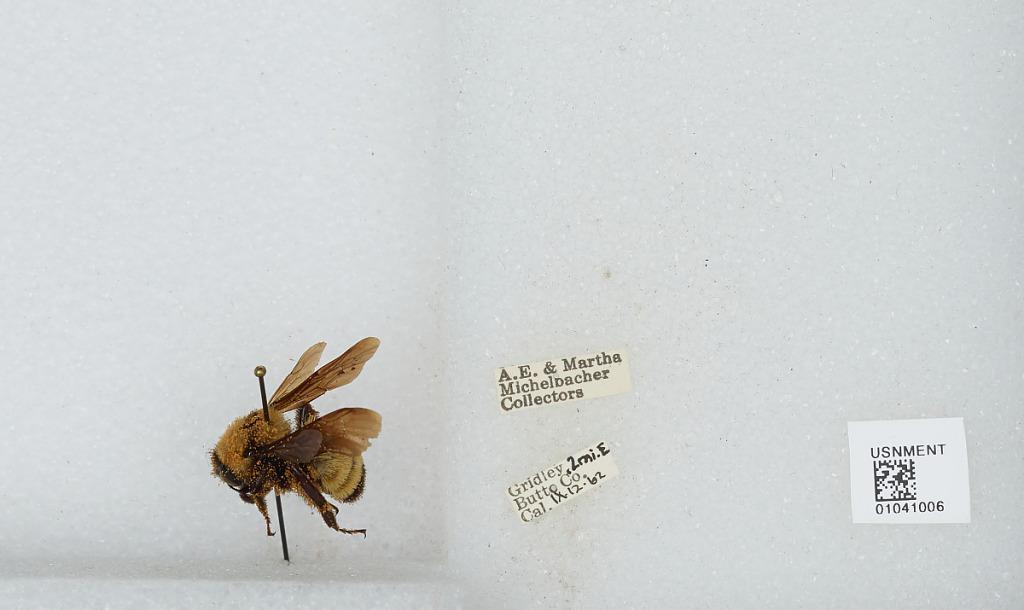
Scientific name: Bombus sp.
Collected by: A. Michelbacher & M. Michelbacher
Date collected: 1962-9-12
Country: United States
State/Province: California
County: Butte
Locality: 2 miles East of Gridley
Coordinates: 39.3661, -121.646